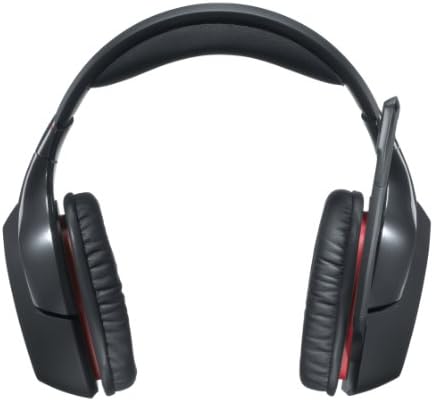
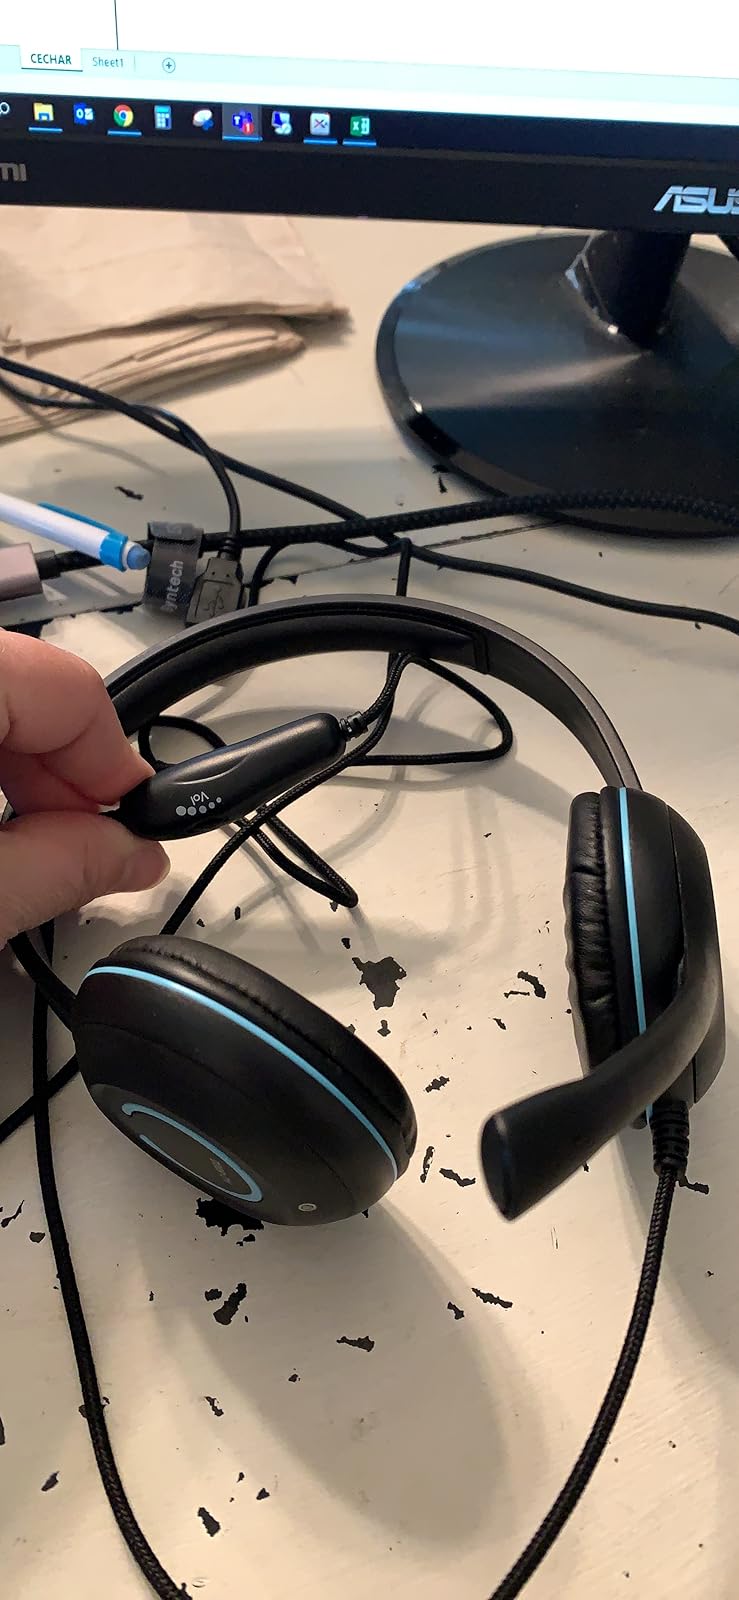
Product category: headphones
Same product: no